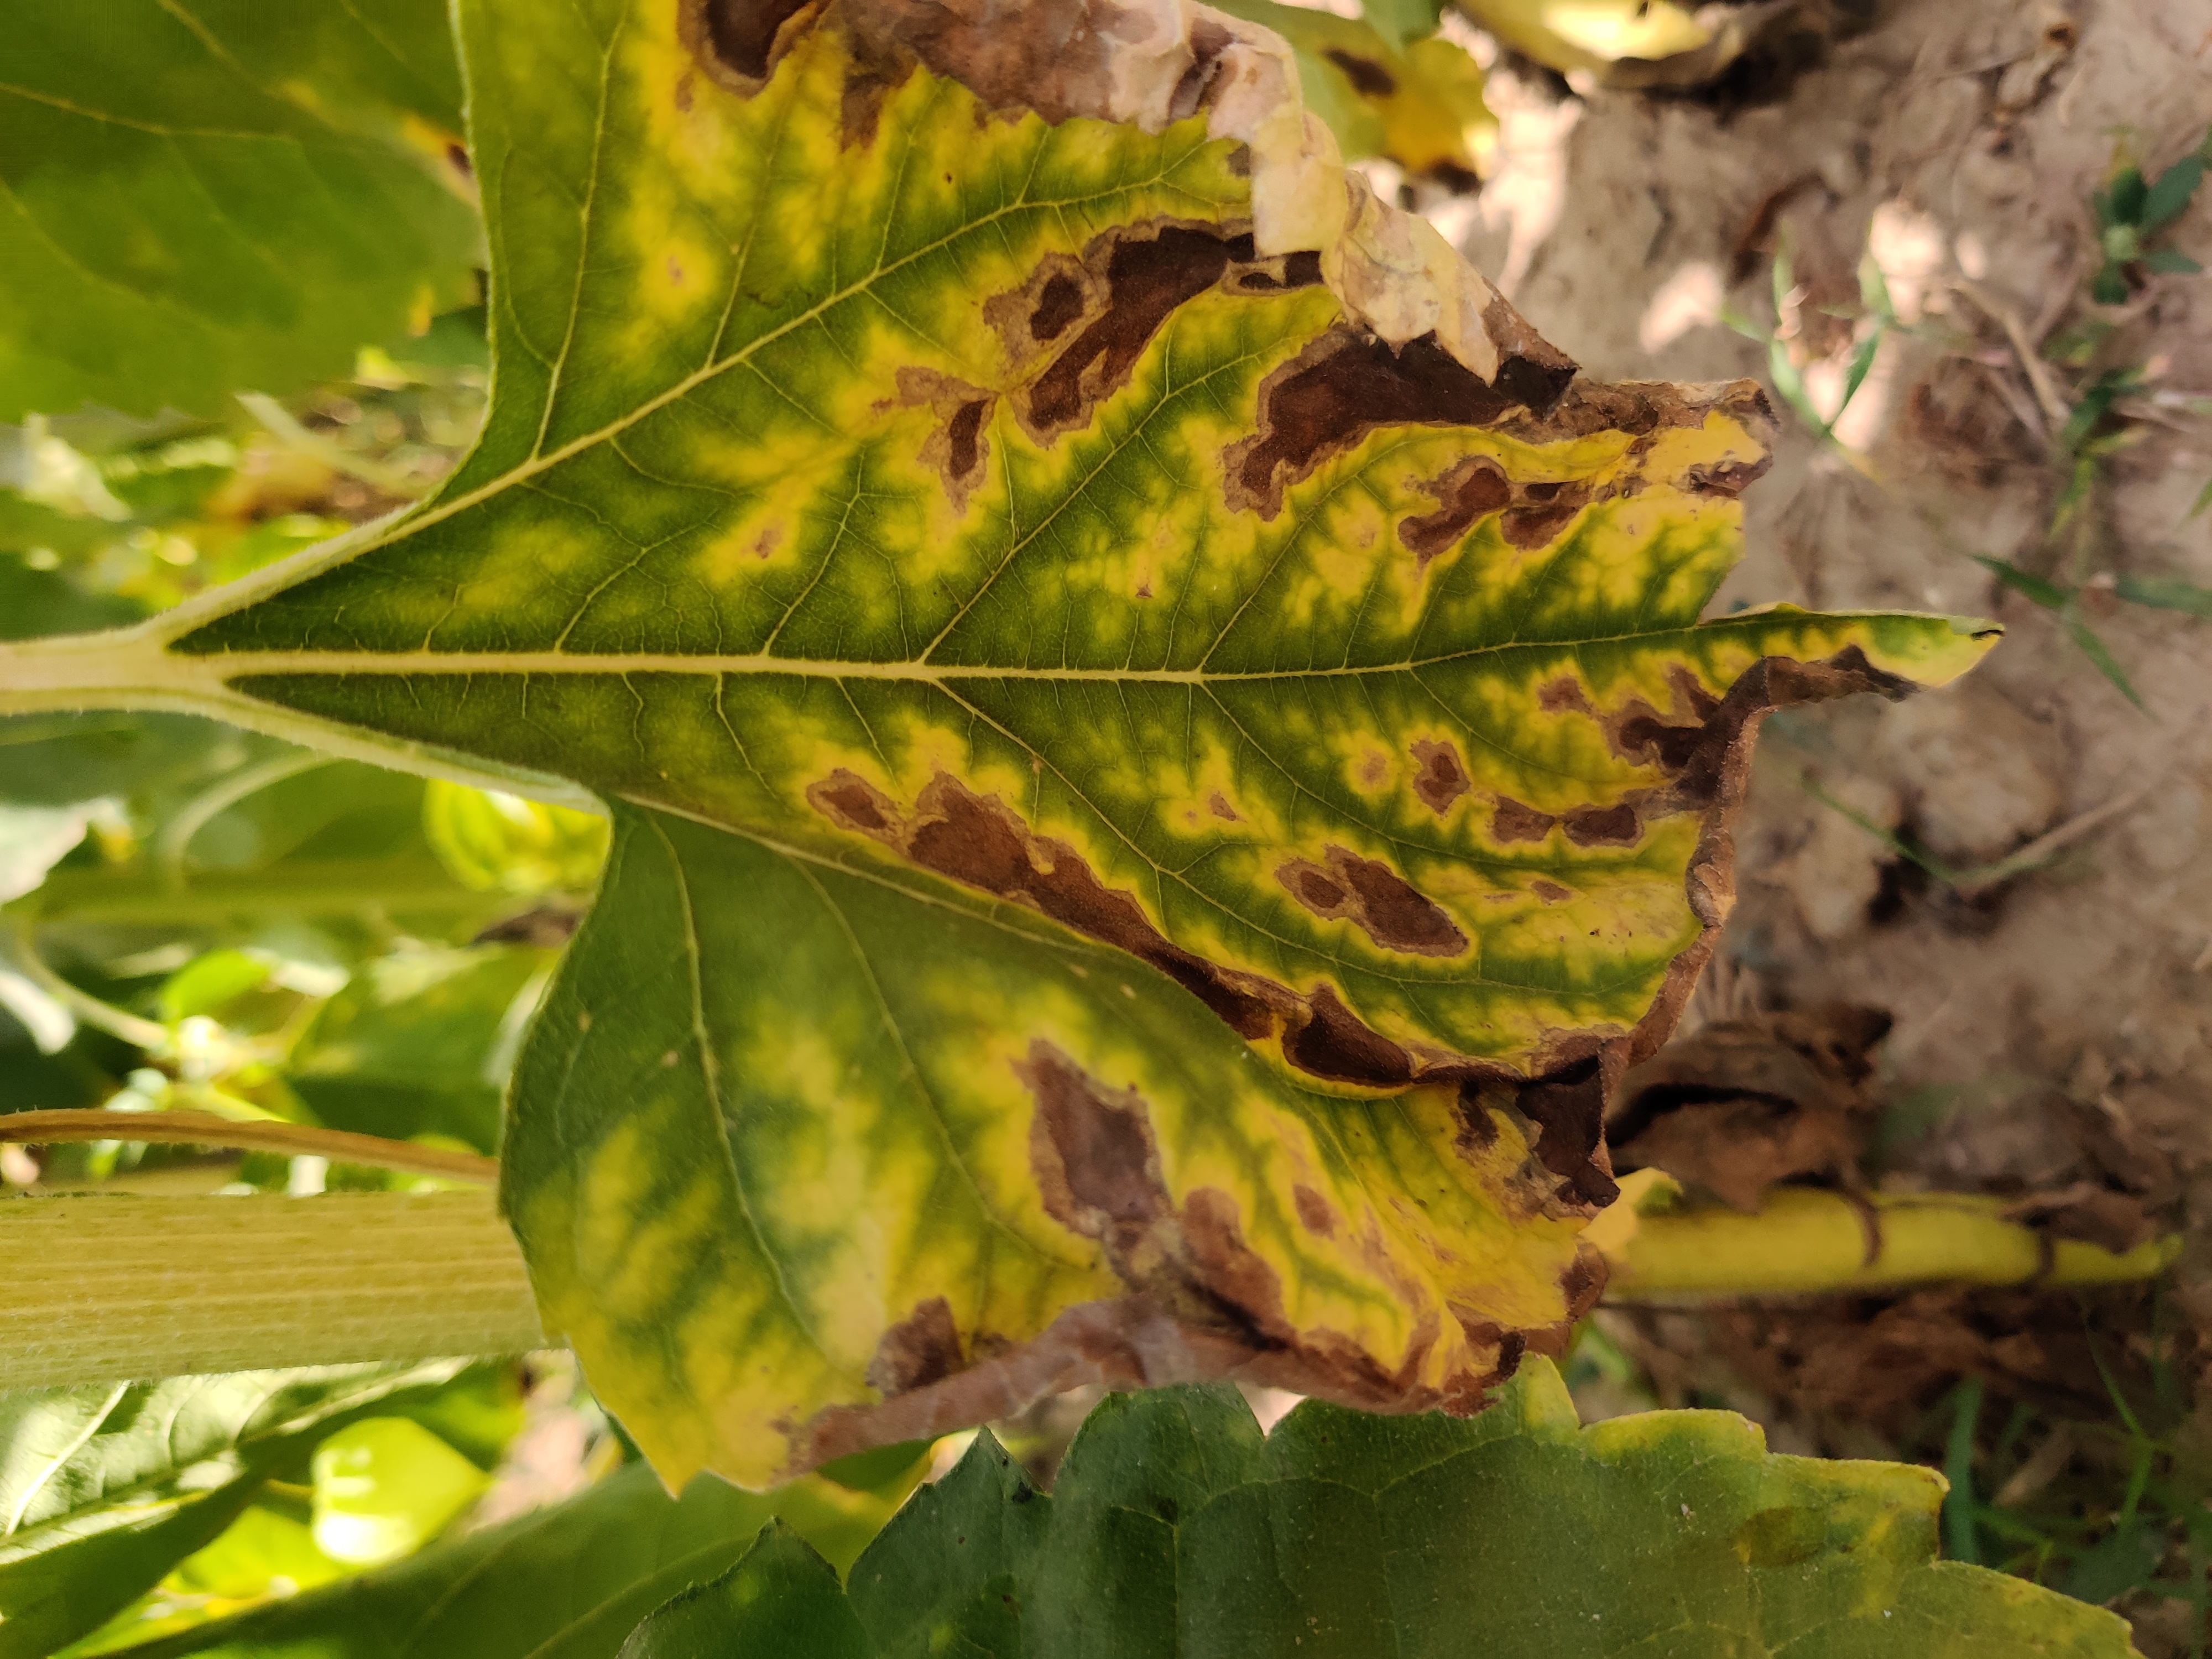
Label: Leaf_scars